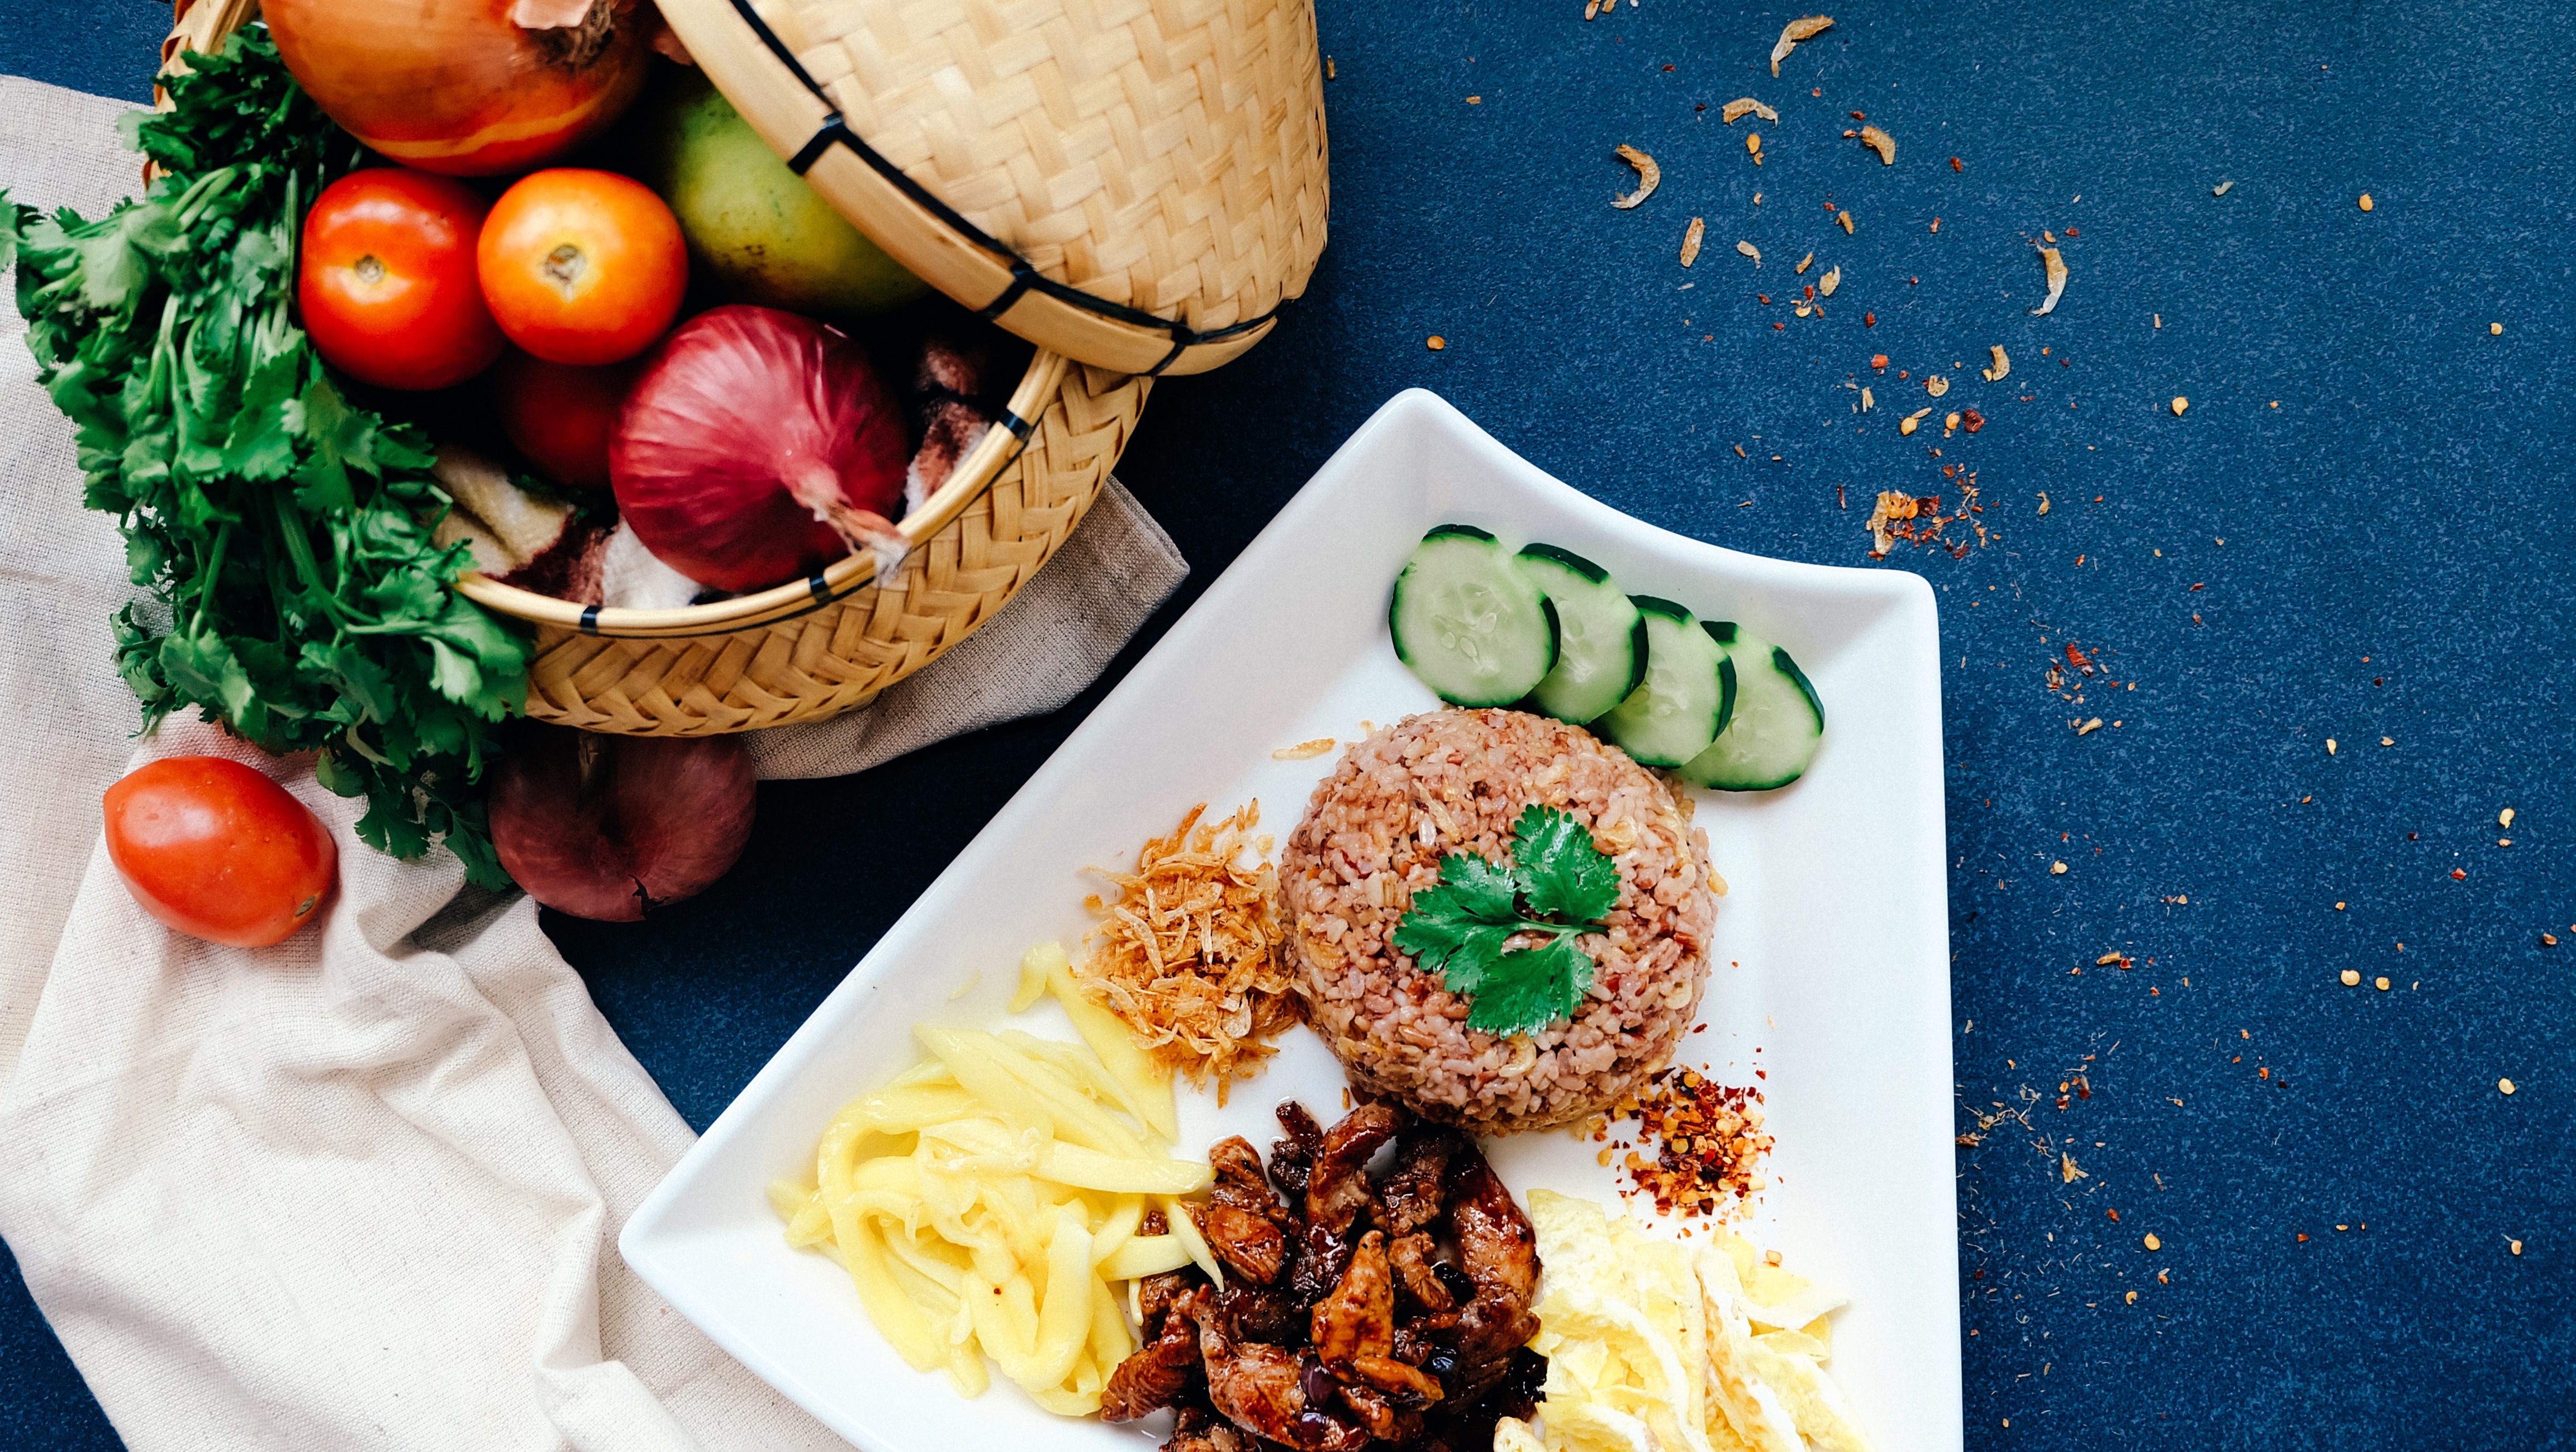
table, fruit, dish, meal, food, green, cooking, produce, vegetable, natural, fresh, kitchen, breakfast, healthy, lunch, pork, cuisine, beef, homemade, rice, thailand, tomato, coconut, nutrition, thai, organic, fresh vegetables, eating healthy, organic background